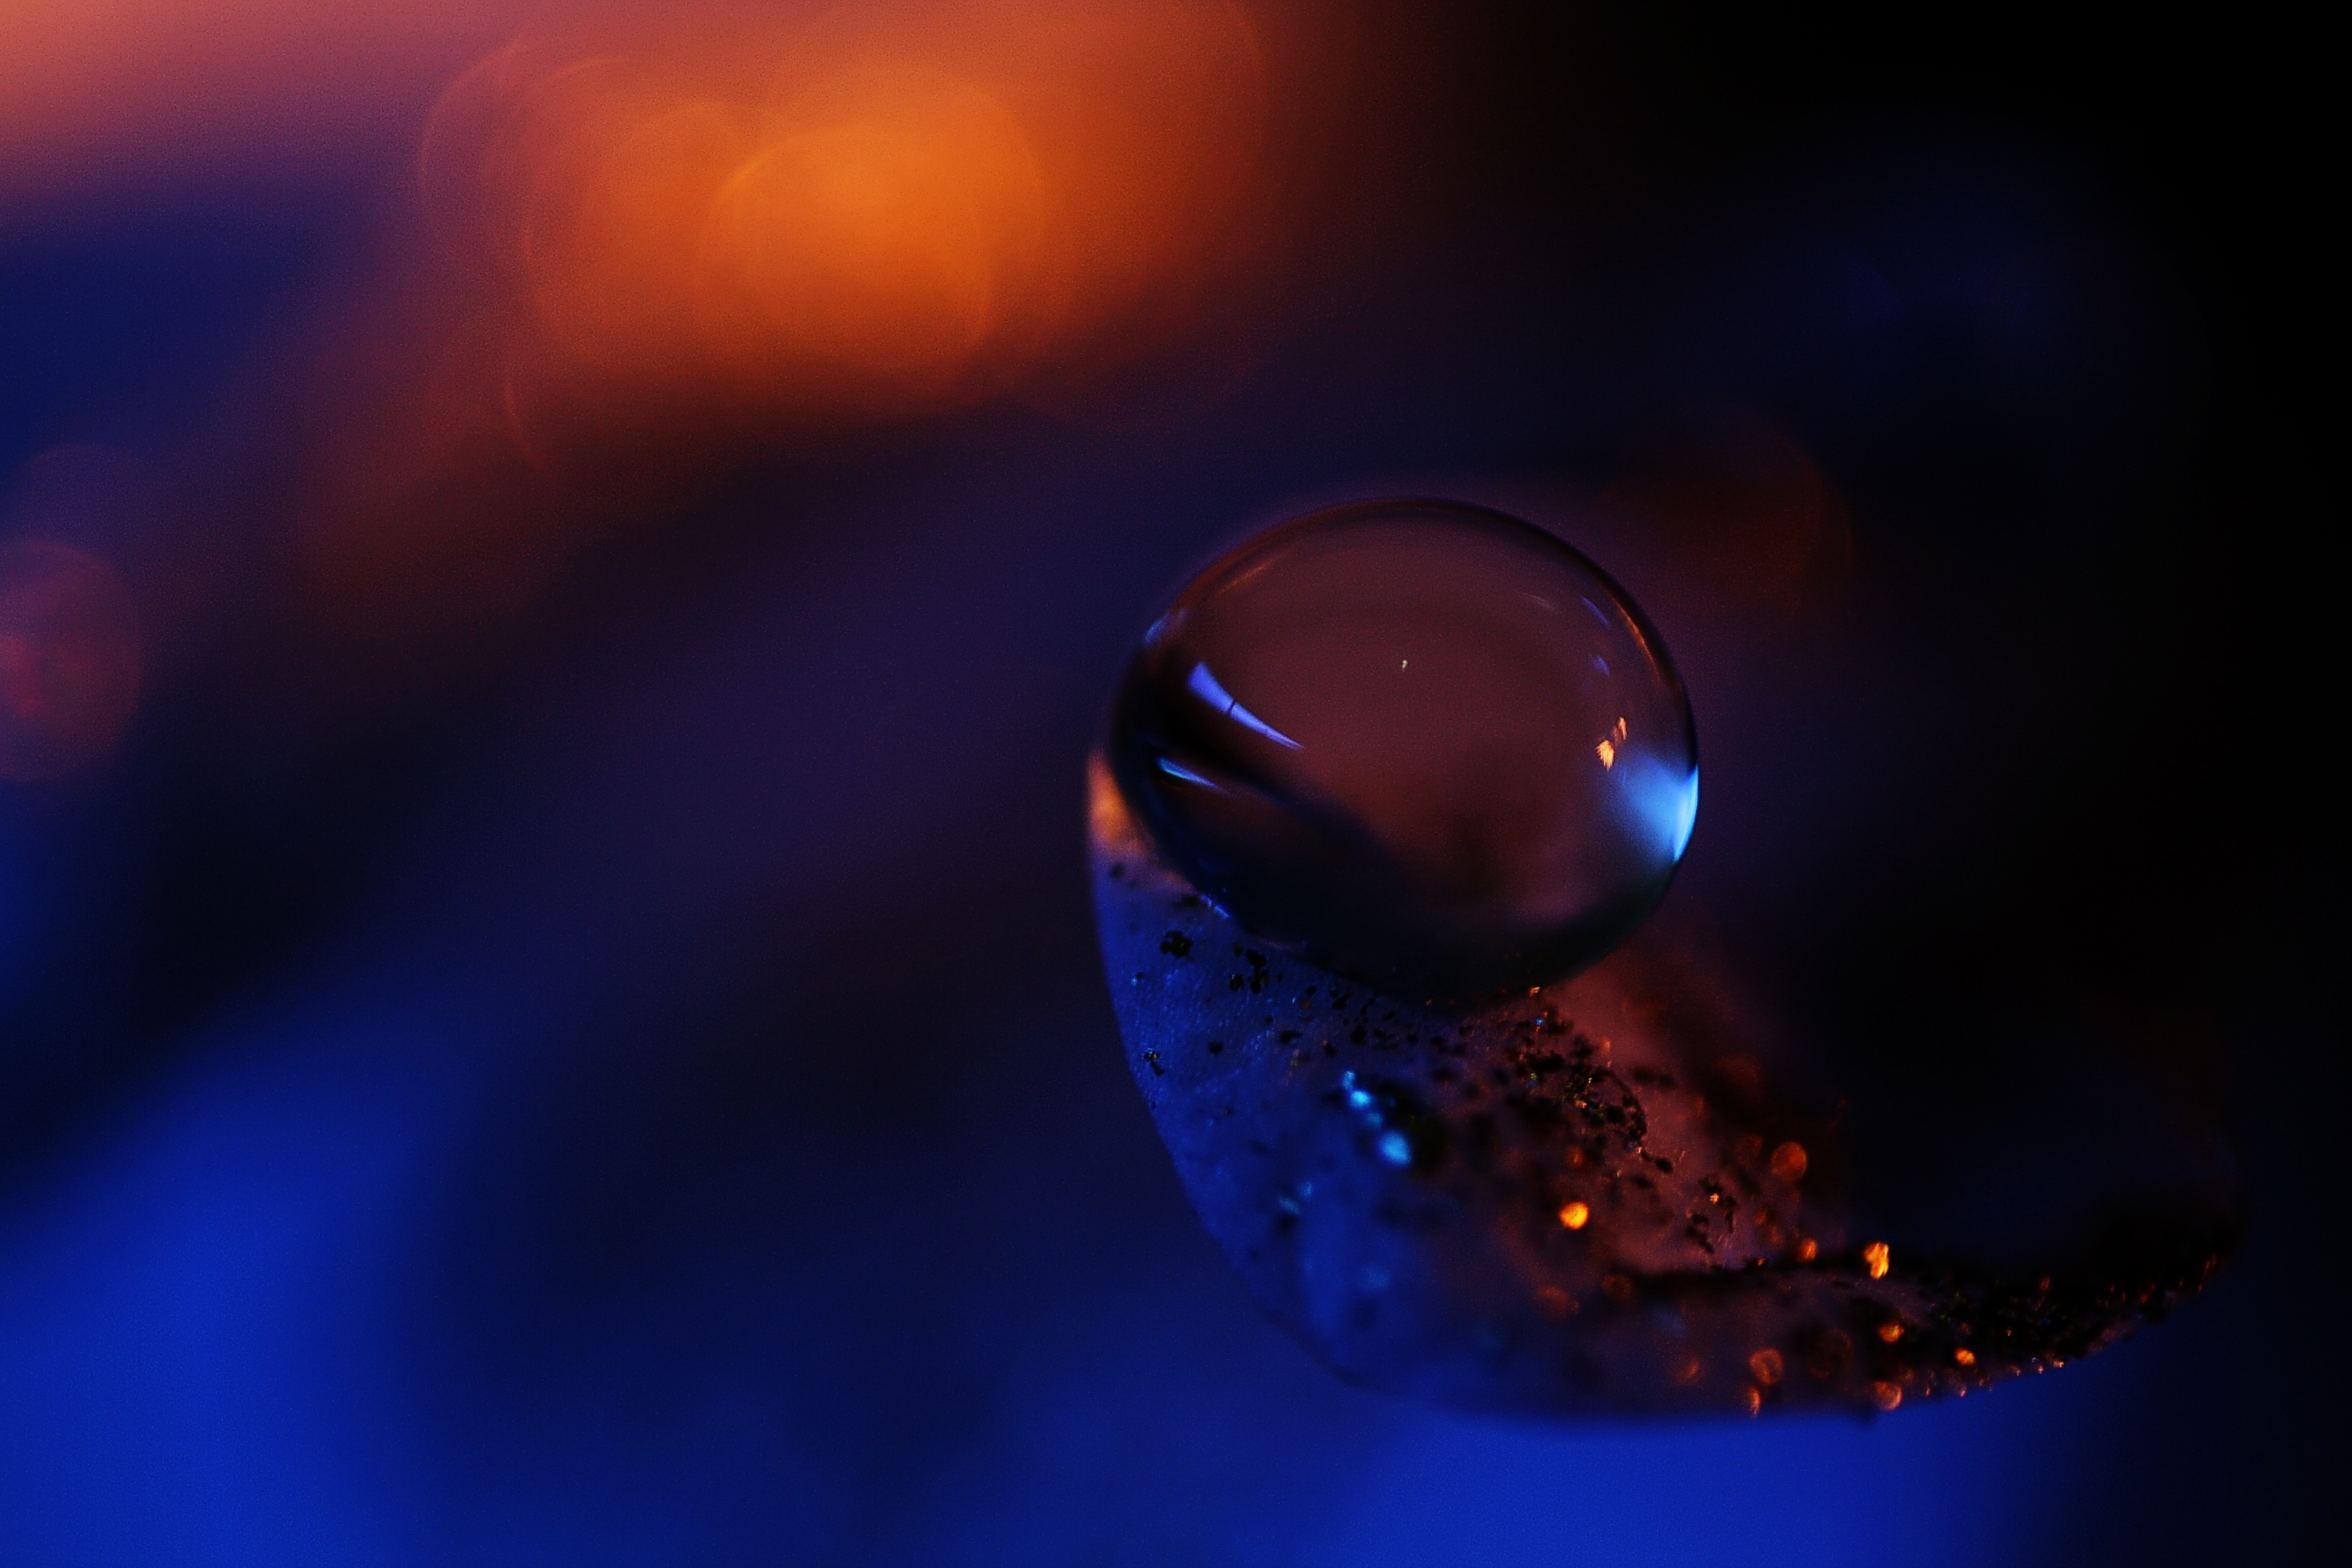
water, droplet, drop, liquid, light, bokeh, abstract, night, photography, flower, raindrop, reflection, red, color, macro, darkness, blue, micro, close up, aqua, beautiful, fantasy, melting, macro photography, computer wallpaper